Thomas S. Rodgers

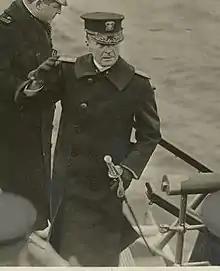
Admiral Rodgers, center, coming aboard the Presidential yacht , December, 1918.

Rear Admiral Thomas Slidell Rodgers (18 August 1858 – 28 February 1931) was an officer in the United States Navy who served during the Spanish–American War and World War I.